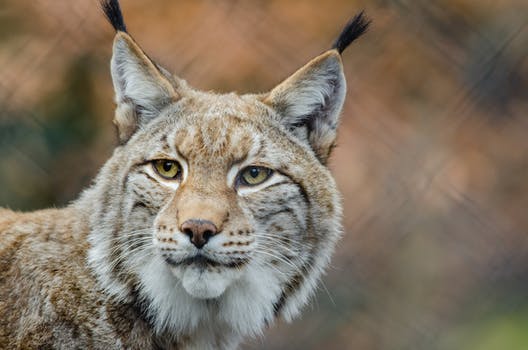
Label: No Watermark